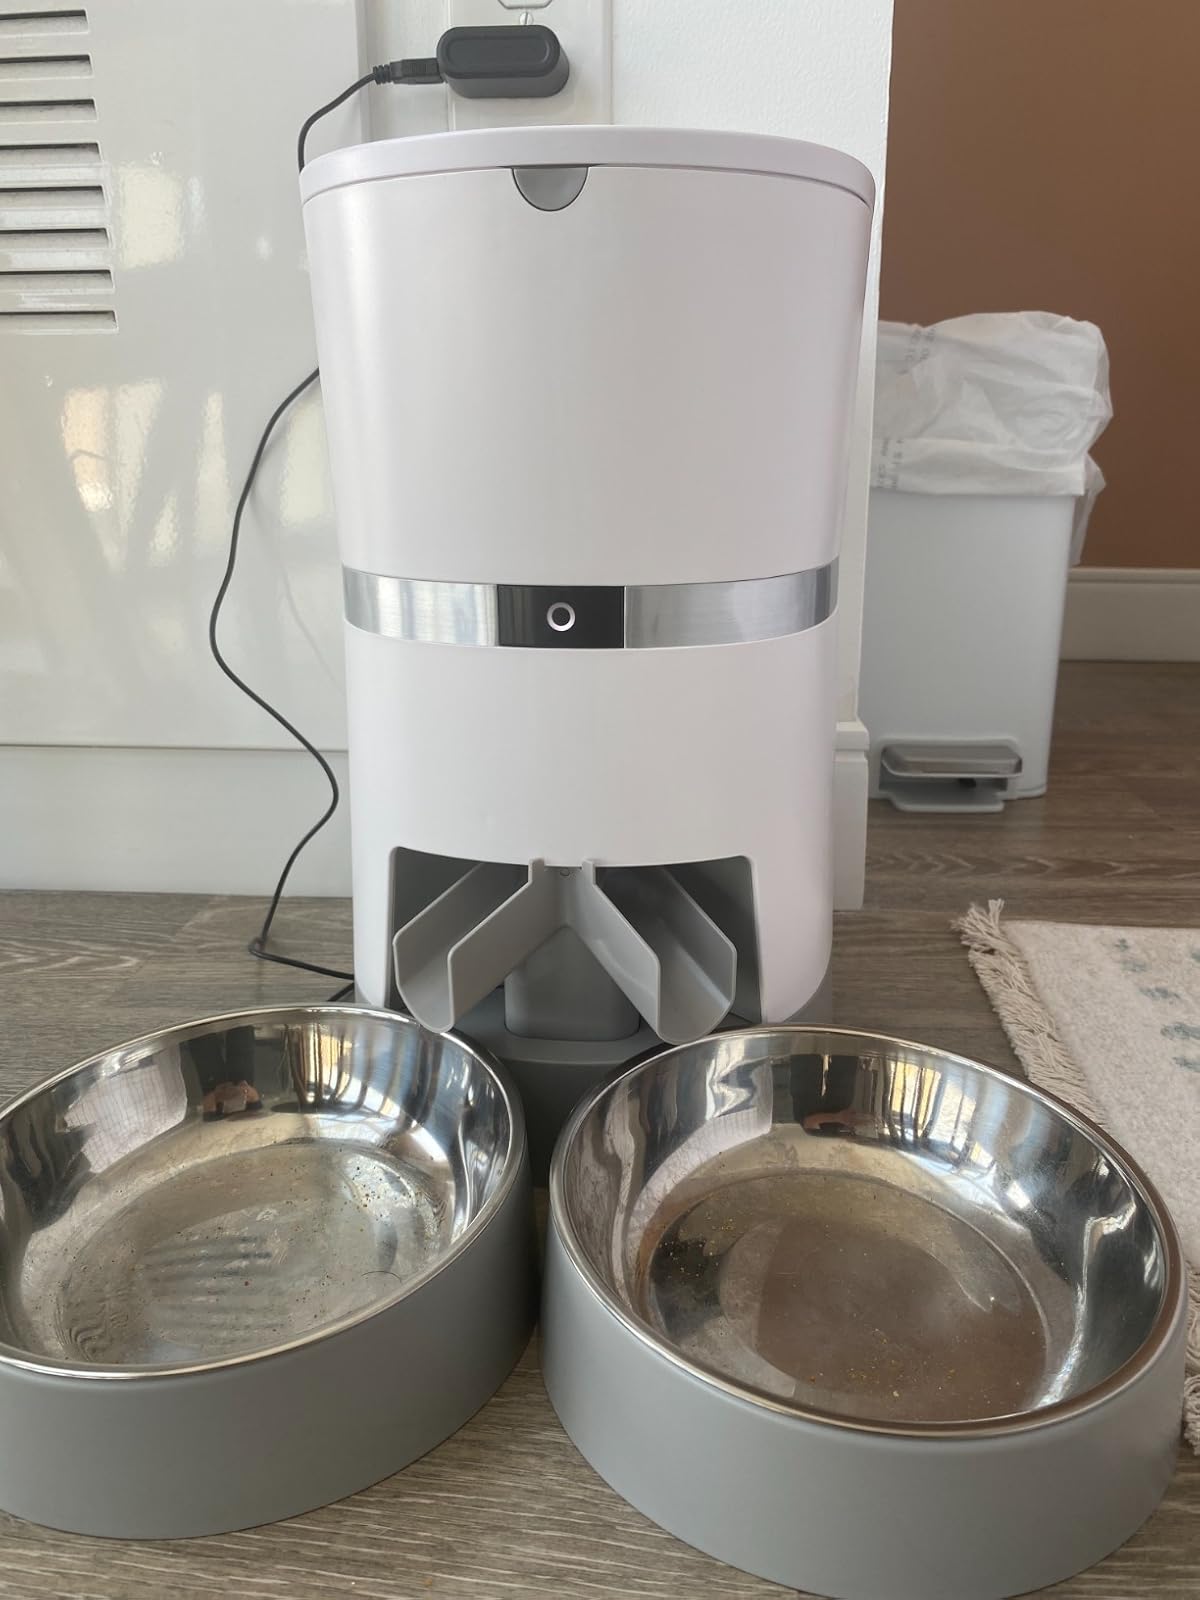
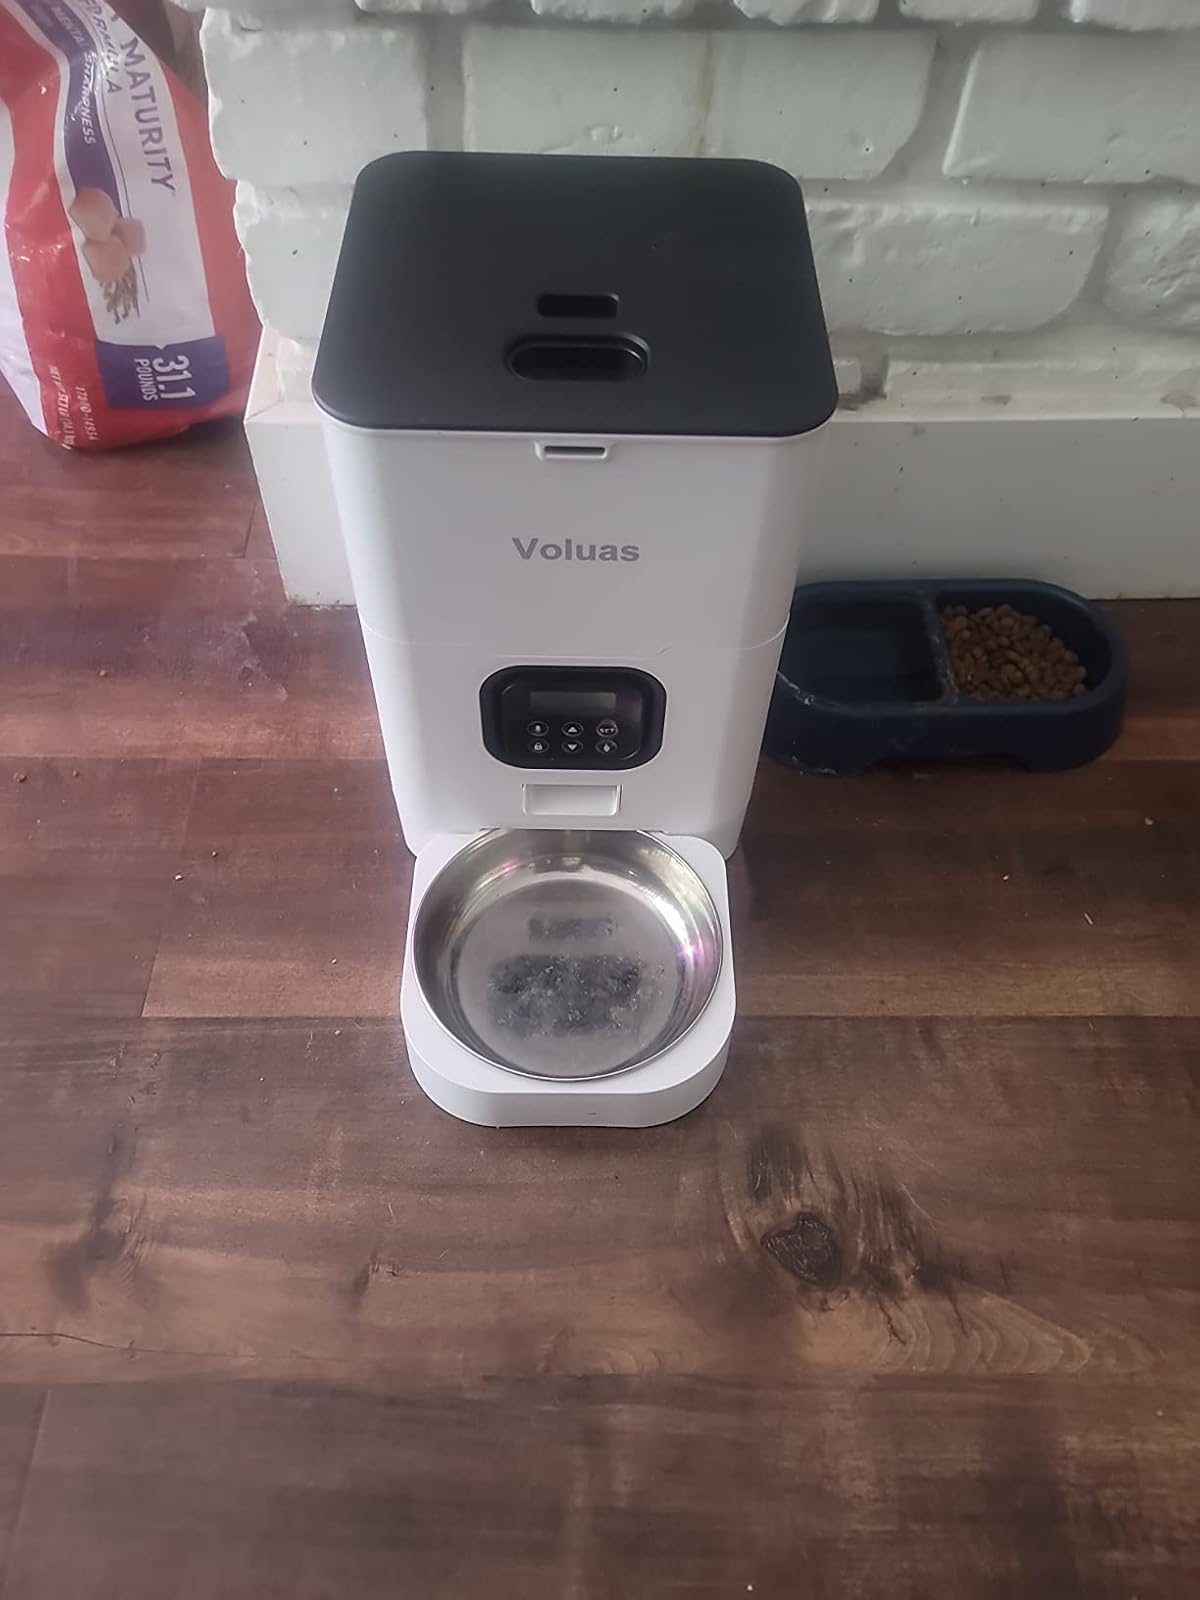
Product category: items_feeder
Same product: no